Kitami Mountains

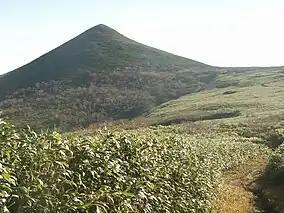
Mount Teshio, the highest peak in the Kitami Mountains

The Kitami Mountains are north of the Ishikari Mountains and east of the Teshio Mountains. A depression separates the Kitami Mountains from the Yūbari Mountains. The highest point in the Kitami Mountains is Mount Teshio. Mount Teshio sits atop the Wenshiri horst.